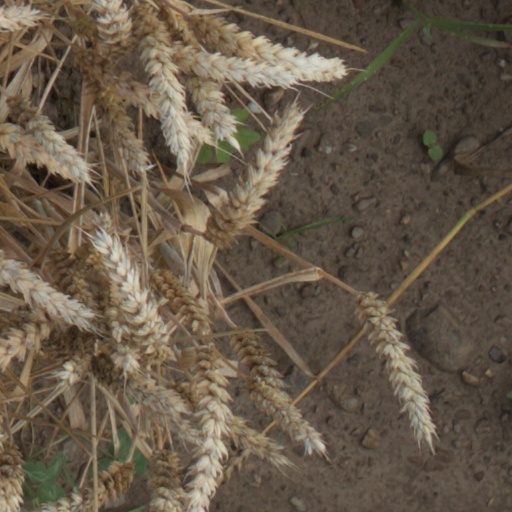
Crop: wheat